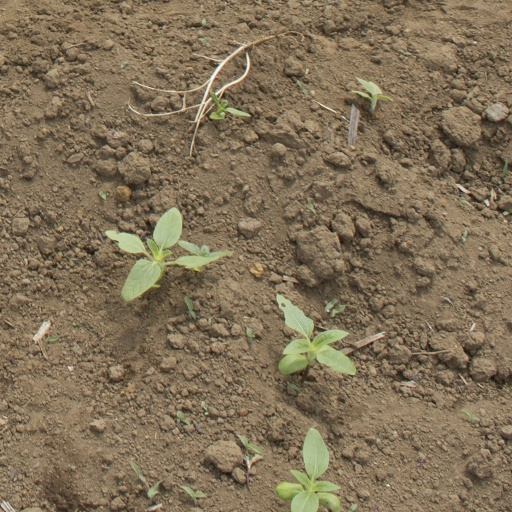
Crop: Jerusalem artichoke